E. Howard Hunt

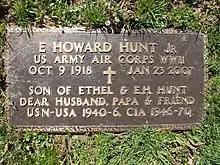
Hunt's grave marker in Hamburg, New York

Shortly after the assassination of John F. Kennedy in Dallas, "The Dallas Morning News", the "Dallas Times Herald", and the "Fort Worth Star-Telegram" photographed three transients under police escort near the Texas School Book Depository. The men were later known as the three tramps.